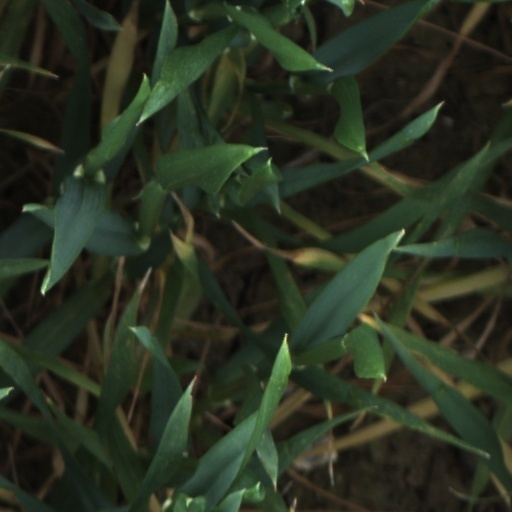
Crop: wheat